Mariana mud volcanoes

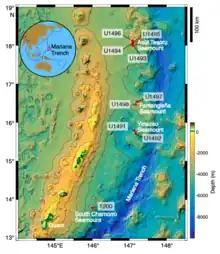
Map of serpentinite mud volcanoes from the Mariana fore-arc.

Mud volcanoes in the Mariana fore-arc are a hydrothermal geologic landform that erupt slurries of mud, water, and gas. There are at least 10 mud volcanoes in the Mariana fore-arc that are actively erupting, including the recently studied Conical, Yinazao, Fantagisna (informally known as Celestial seamount), Asut Tesoro (formerly Big Blue), and South Chamorro serpentinite mud volcanoes. These mud volcanoes erupt a unique serpentinite mud composition that is related to the geologic setting in which they have formed. Serpentinite mud is the product of mantle metasomatism due to subduction zone metamorphism and slab dehydration. As a result, the serpentinite mud that erupts from these mud volcanoes often contains pieces of mantle peridotite material that has not fully altered during the serpentinization process. In addition to pieces of altered mantle material, pieces of subducted seamounts (including corals) have also been found within the serpentinite muds. Serpentinite mud volcanoes in the Mariana fore-arc are often located above faults in the fore-arc crust. These faults act as conduits for the hydrated mantle material to ascend towards the surface. The Mariana mud volcanoes provide a direct window into the process of mantle hydration that leads to the production of arc magmas and volcanic eruptions.